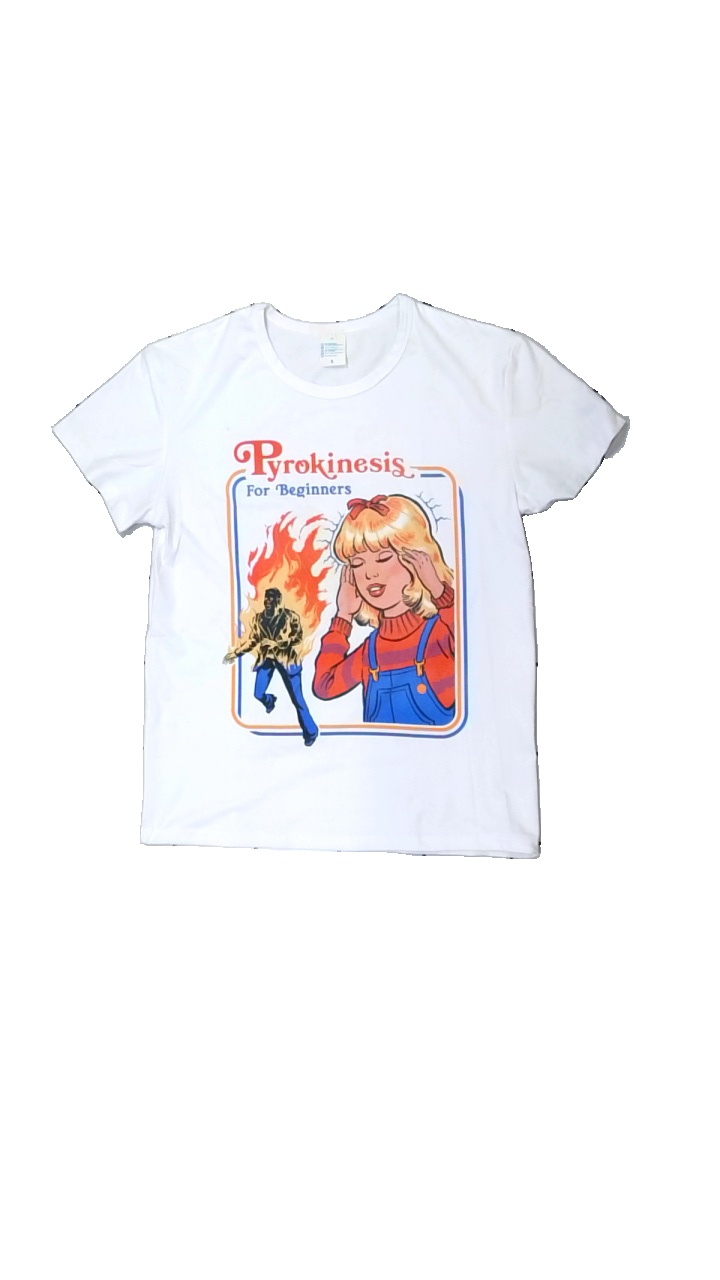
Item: T-shirt (Men)
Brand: Afk
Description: vit t-shirt med text och människor på, fläckar över hela
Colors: White, Orange, Blue, Multicolor
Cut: Regular
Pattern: Other
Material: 100% polyester
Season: All
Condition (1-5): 3
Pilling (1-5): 5
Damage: fläckar
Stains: Major
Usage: Export
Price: <50